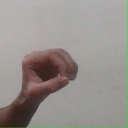
अक्षर: औ